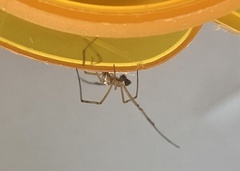
Species: Lactrodectus_hesperus